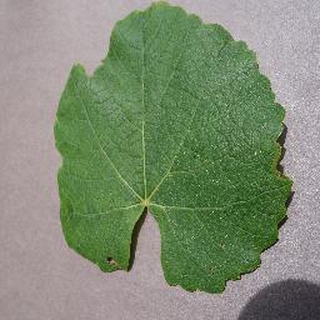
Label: healthy_grape